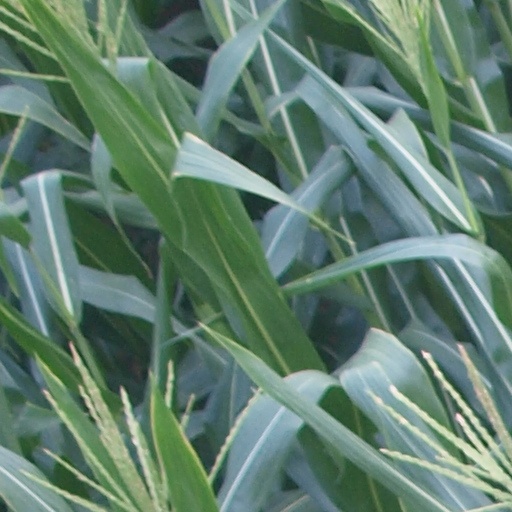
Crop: maize; corn